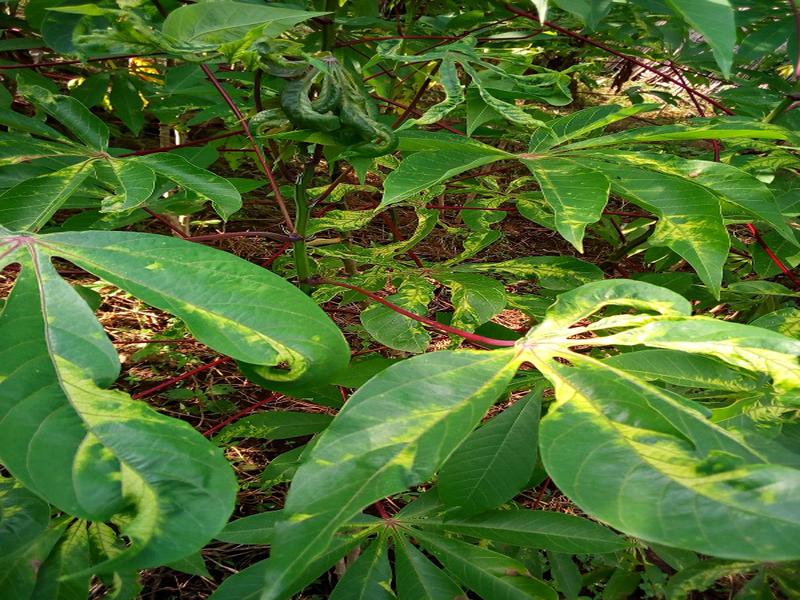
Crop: cassava
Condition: mosaic_disease